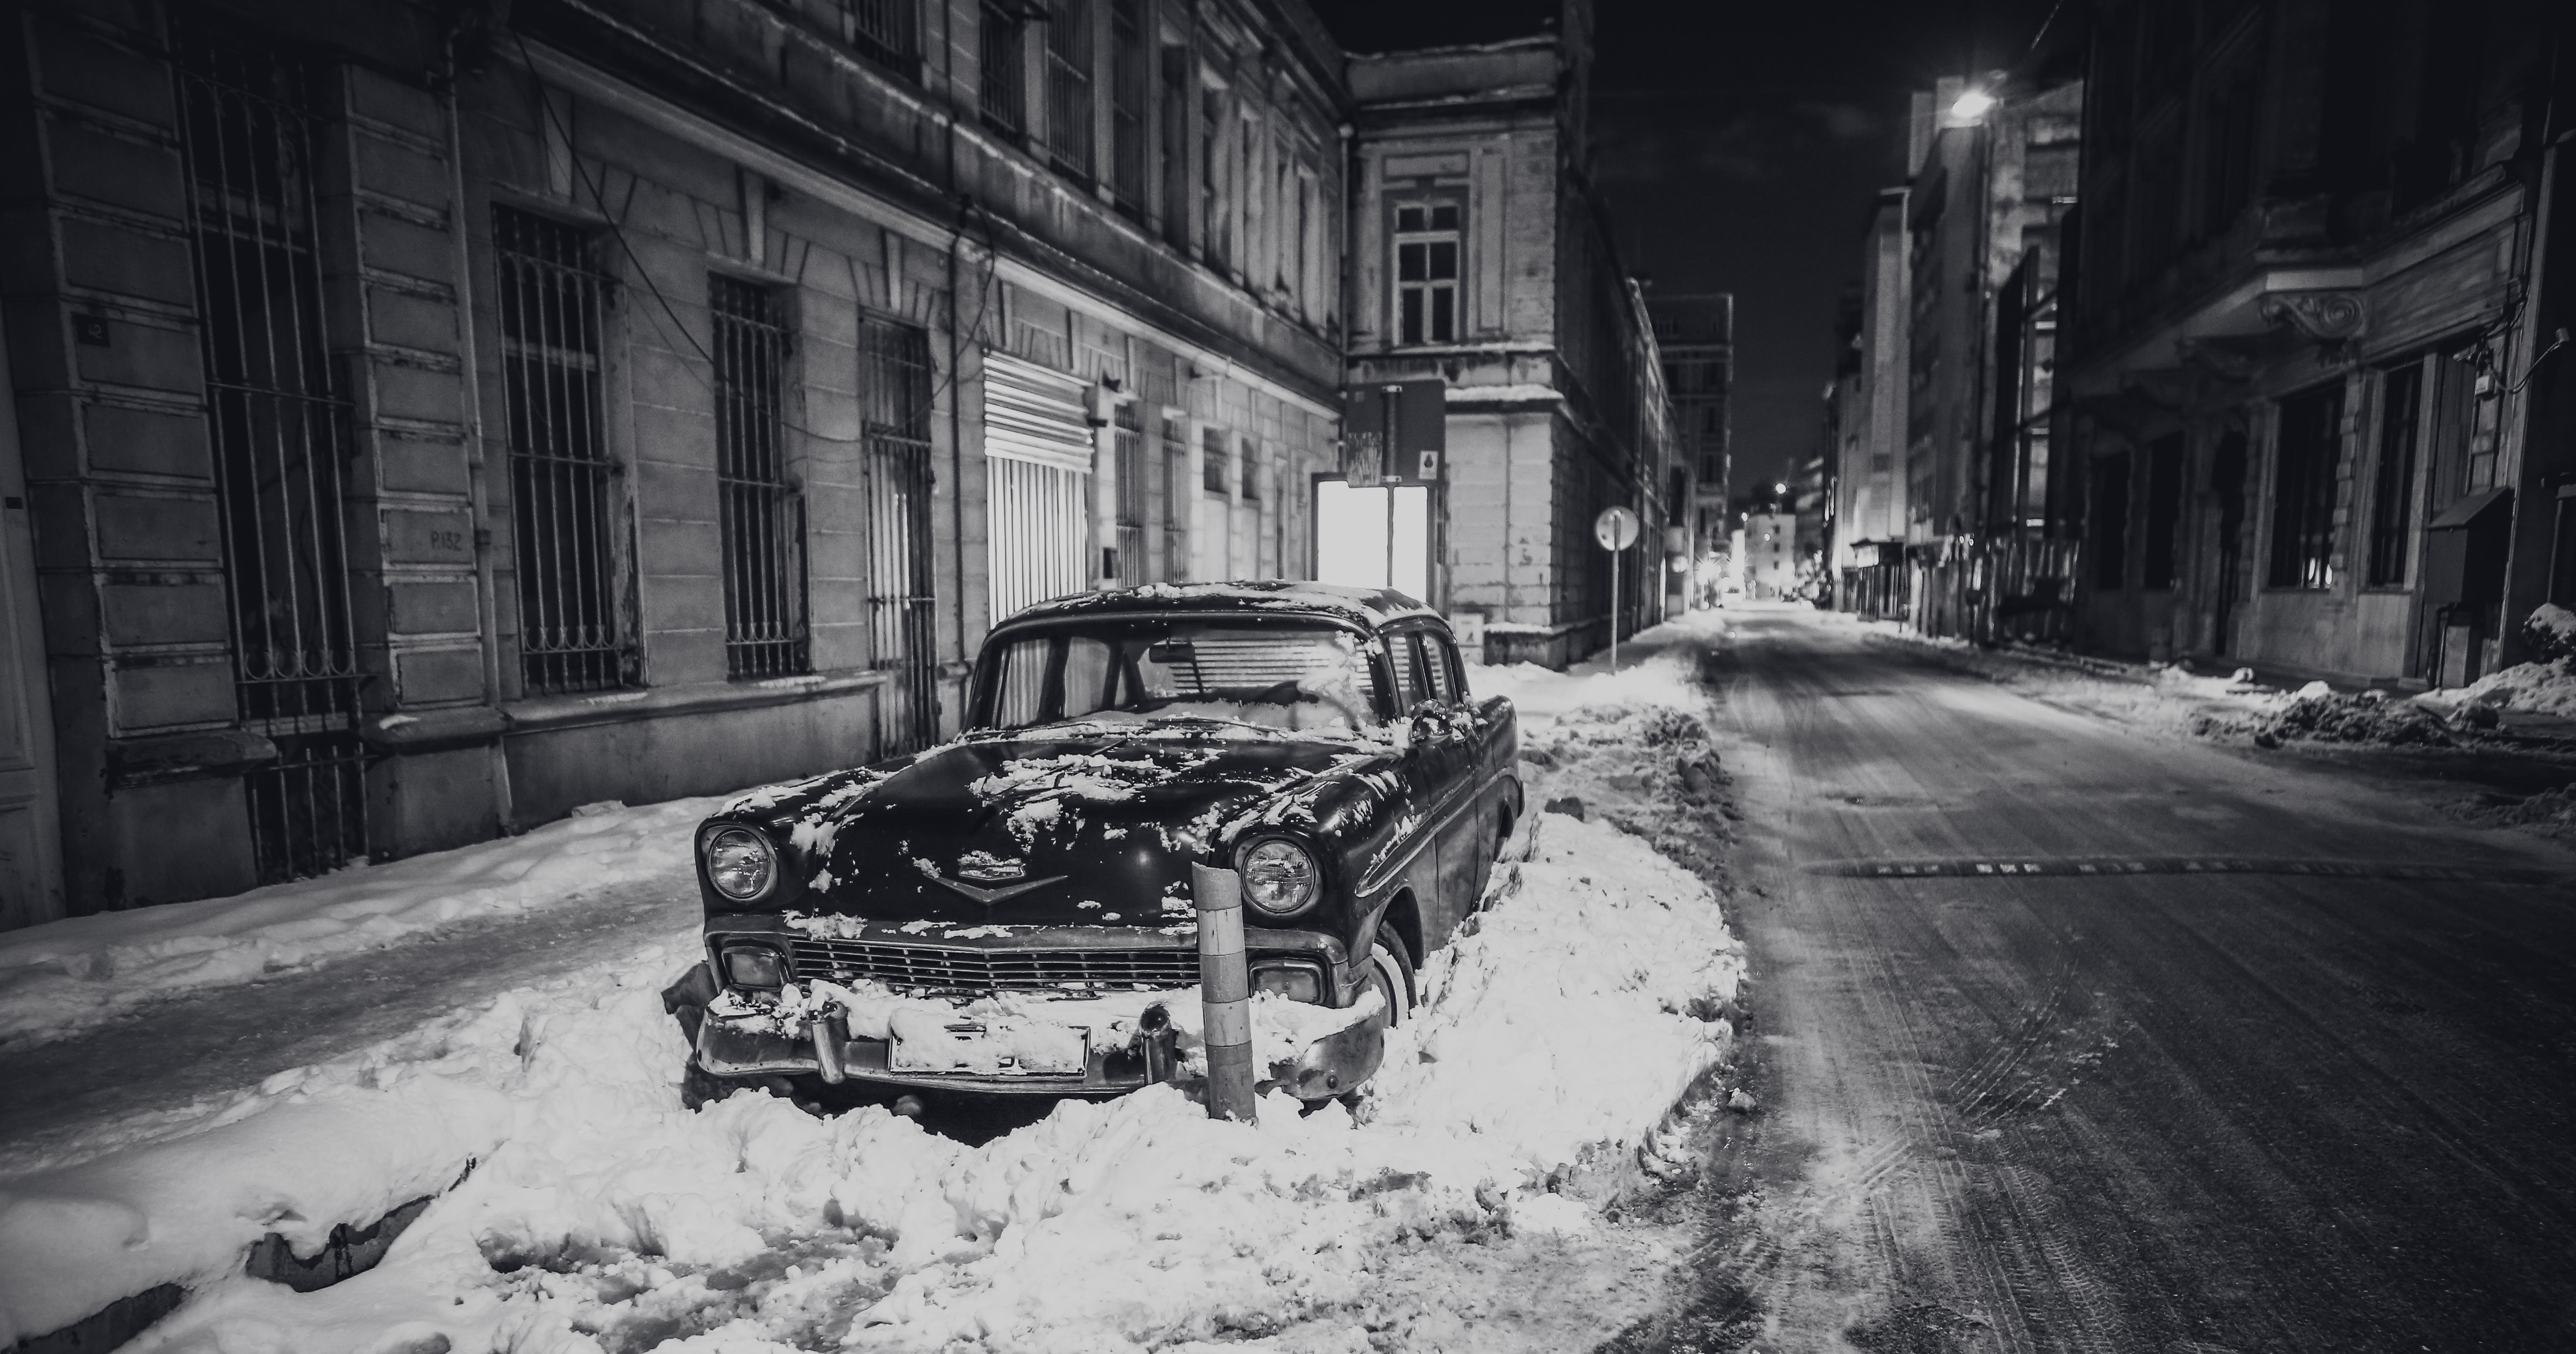
snow, winter, black and white, road, street, photography, weather, darkness, monochrome, lane, blizzard, monochrome photography, winter storm